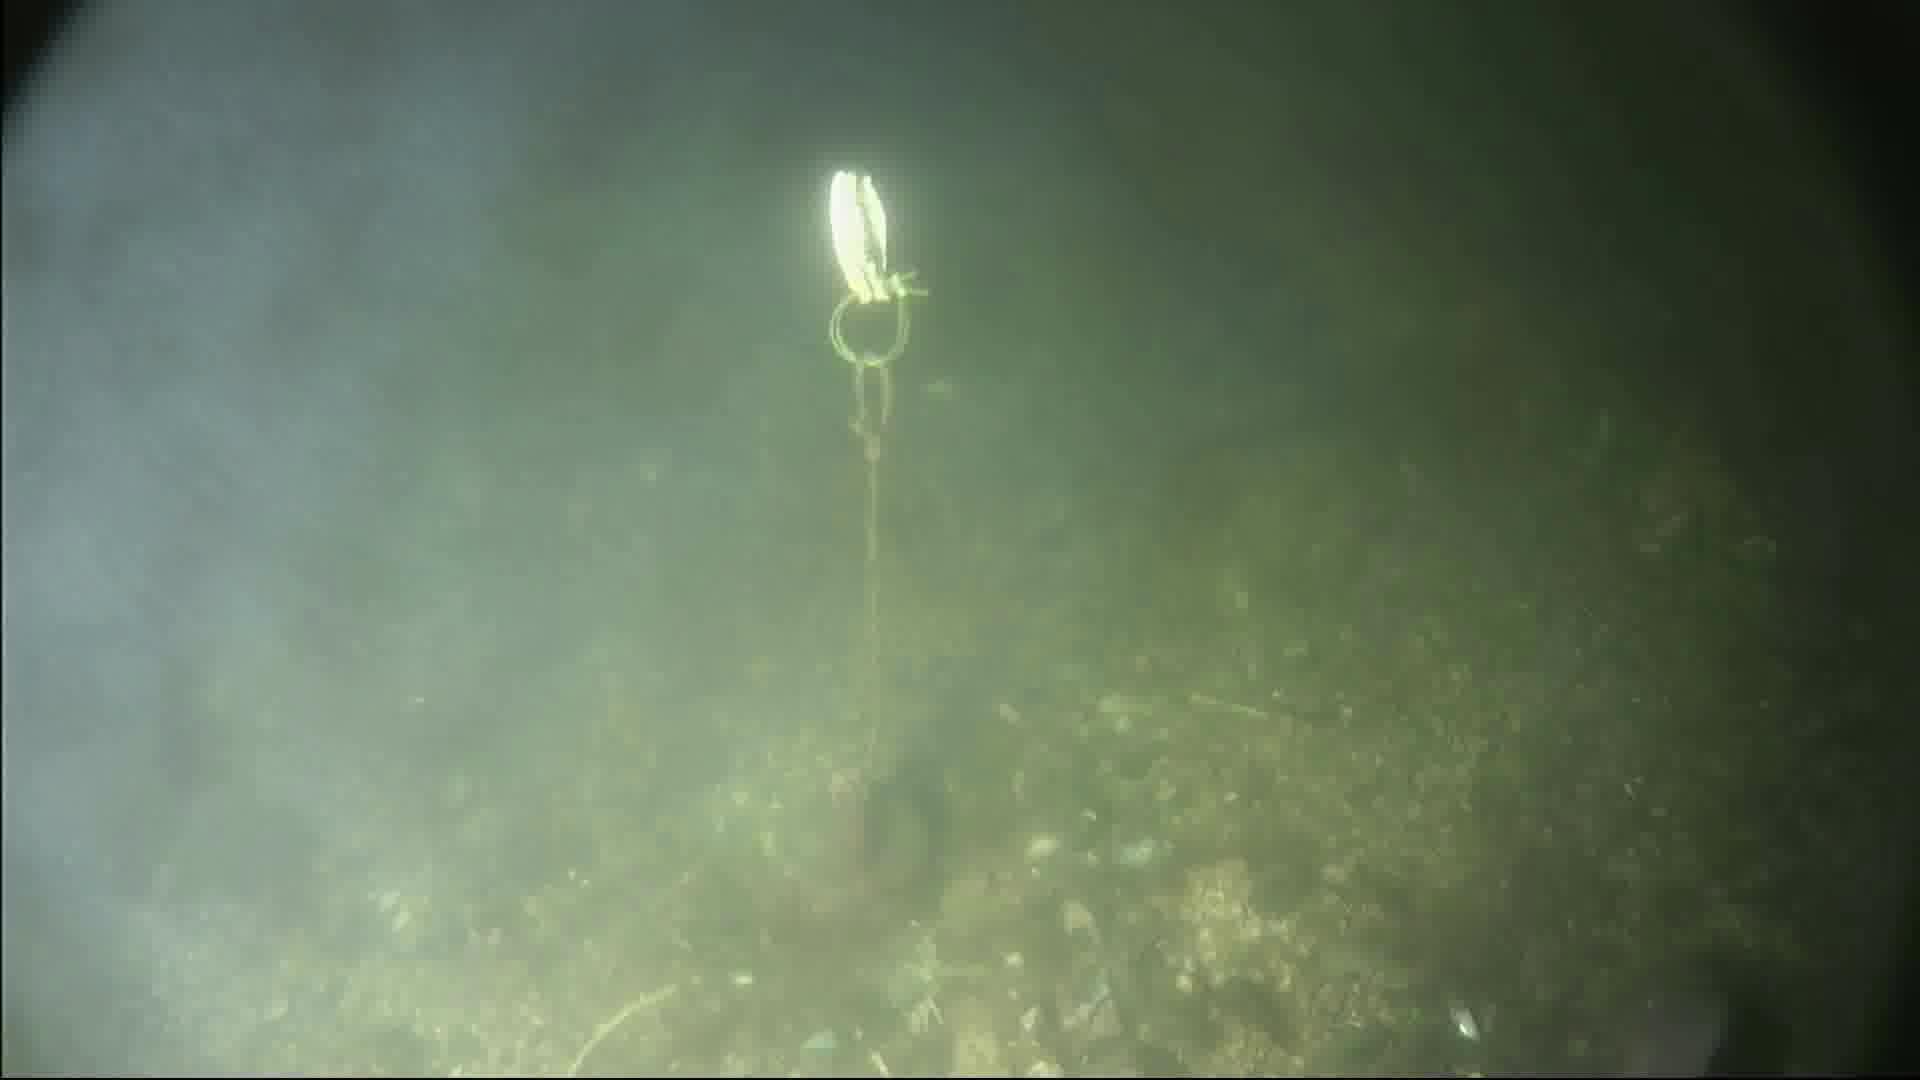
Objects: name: fish
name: crab